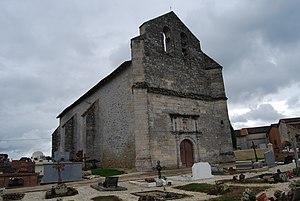
Église de Saint-Léon, (Inscrit, 1925) This building is indexed in the Base Mérimée, a database of architectural heritage maintained by the French Ministry of Culture,
Saint-Léon est une commune du Sud-Ouest de la France, située dans le département de la Gironde, en région Nouvelle-Aquitaine.
Cet article recense les monuments historiques de l'arrondissement de Bordeaux, dans le département de la Gironde, en France.